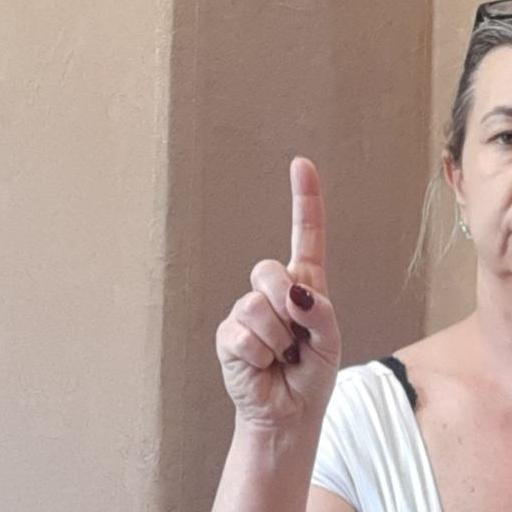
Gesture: one